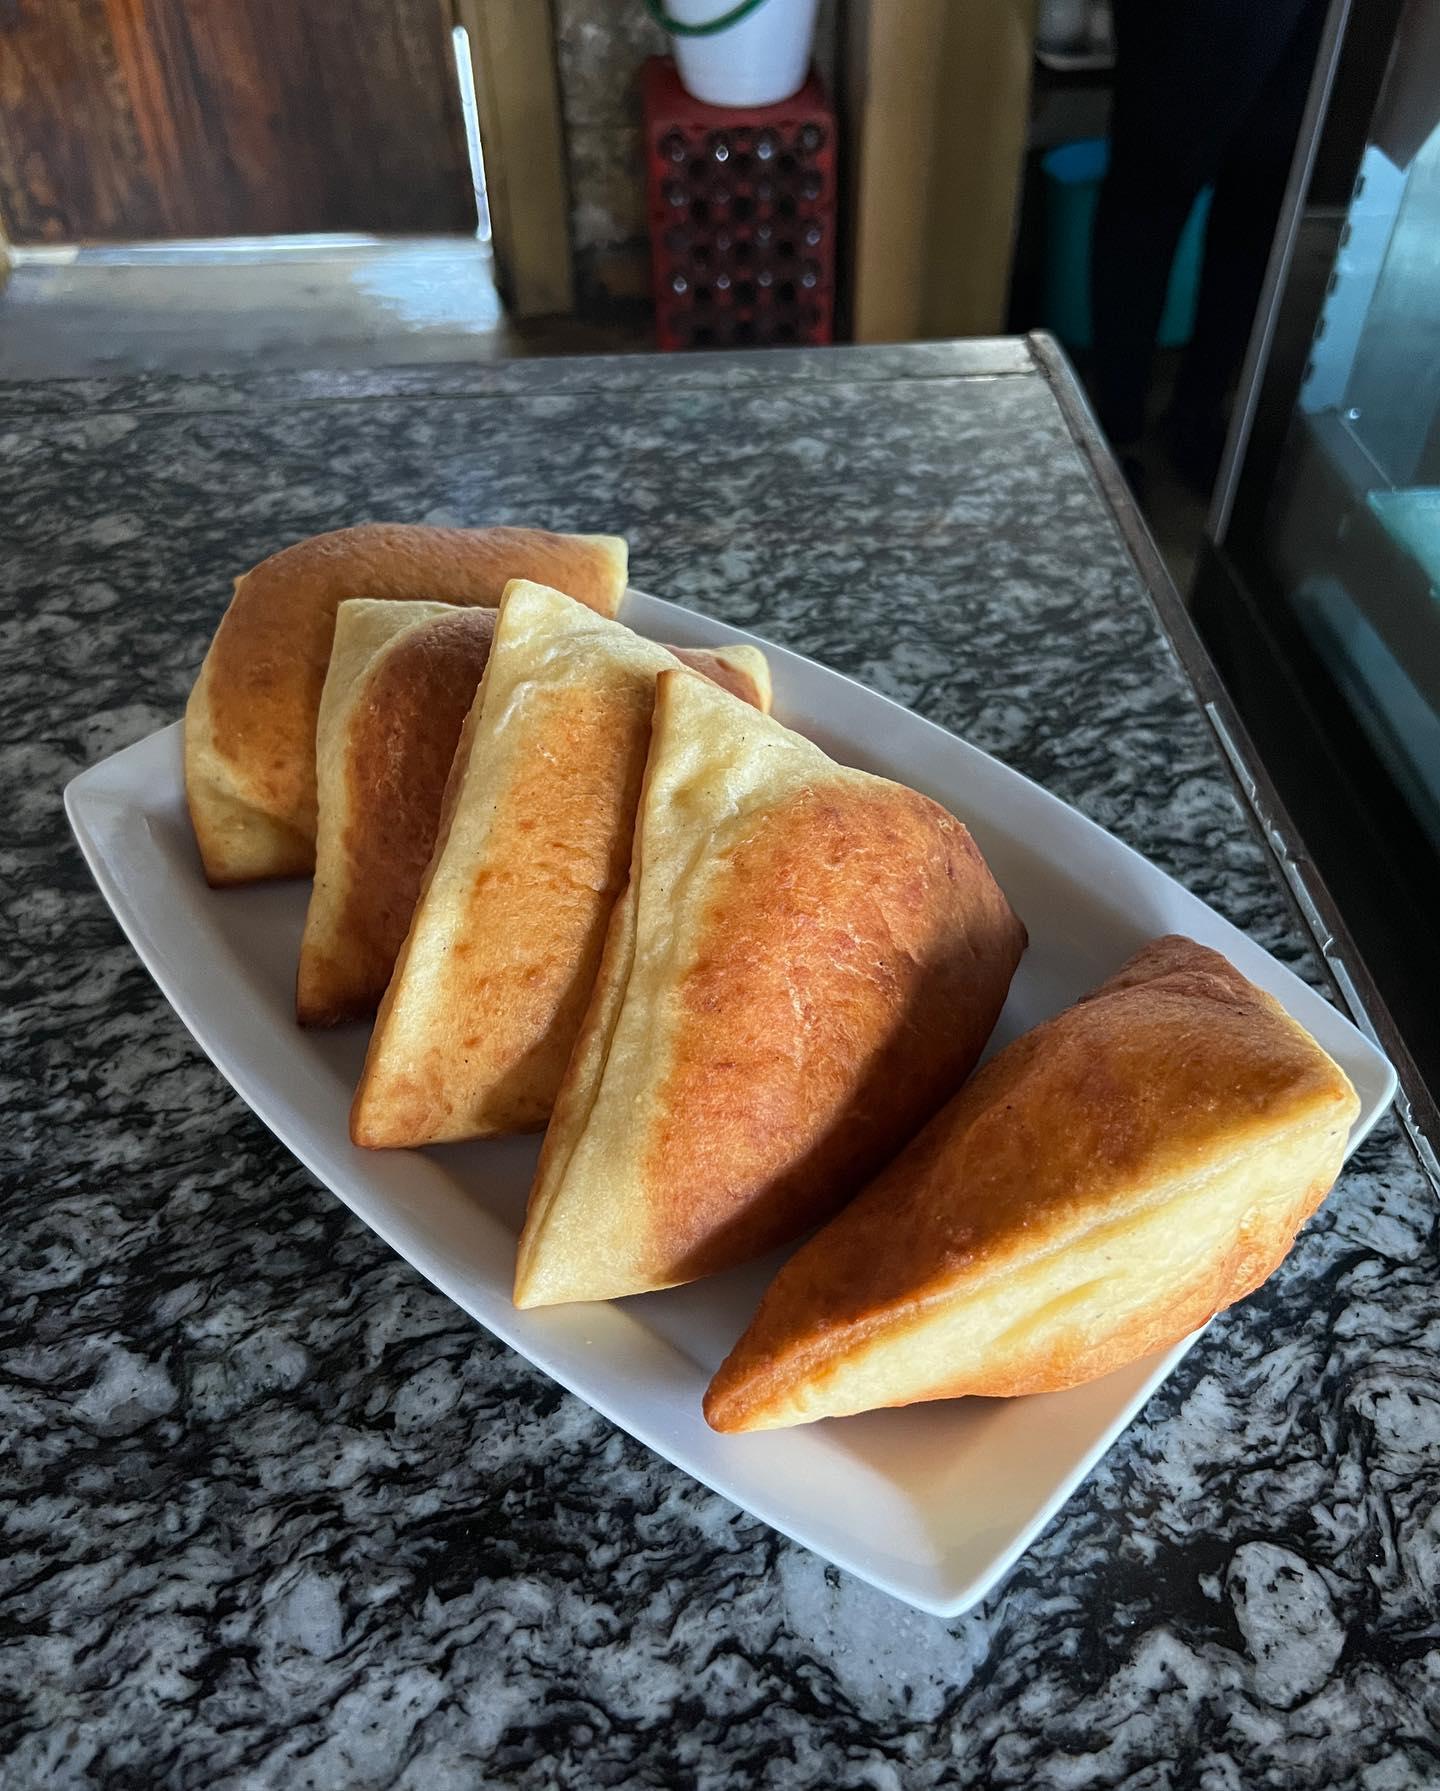
Kuna sahani nyeupe yenye mandazi matano. Mandazi hayo yana rangi ya dhahabu na yameokwa vizuri kuekelewa juu ya meza yenye rangi ya kijivu na michoro ya marumaru. Kwa nyuma kuna mwanga hafifu na vitu vya duka au vya jikoni.